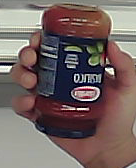
Product: barilla_pomodoro